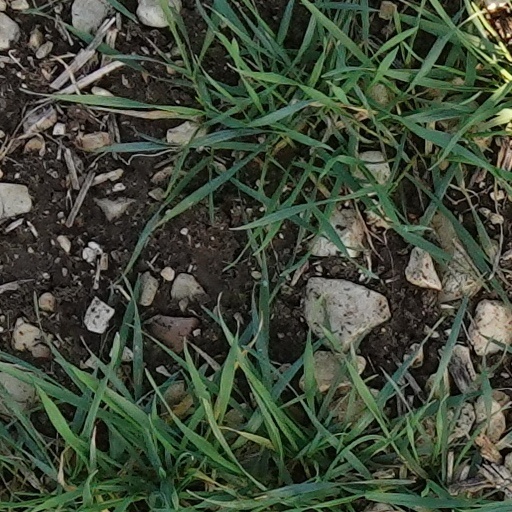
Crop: wheat